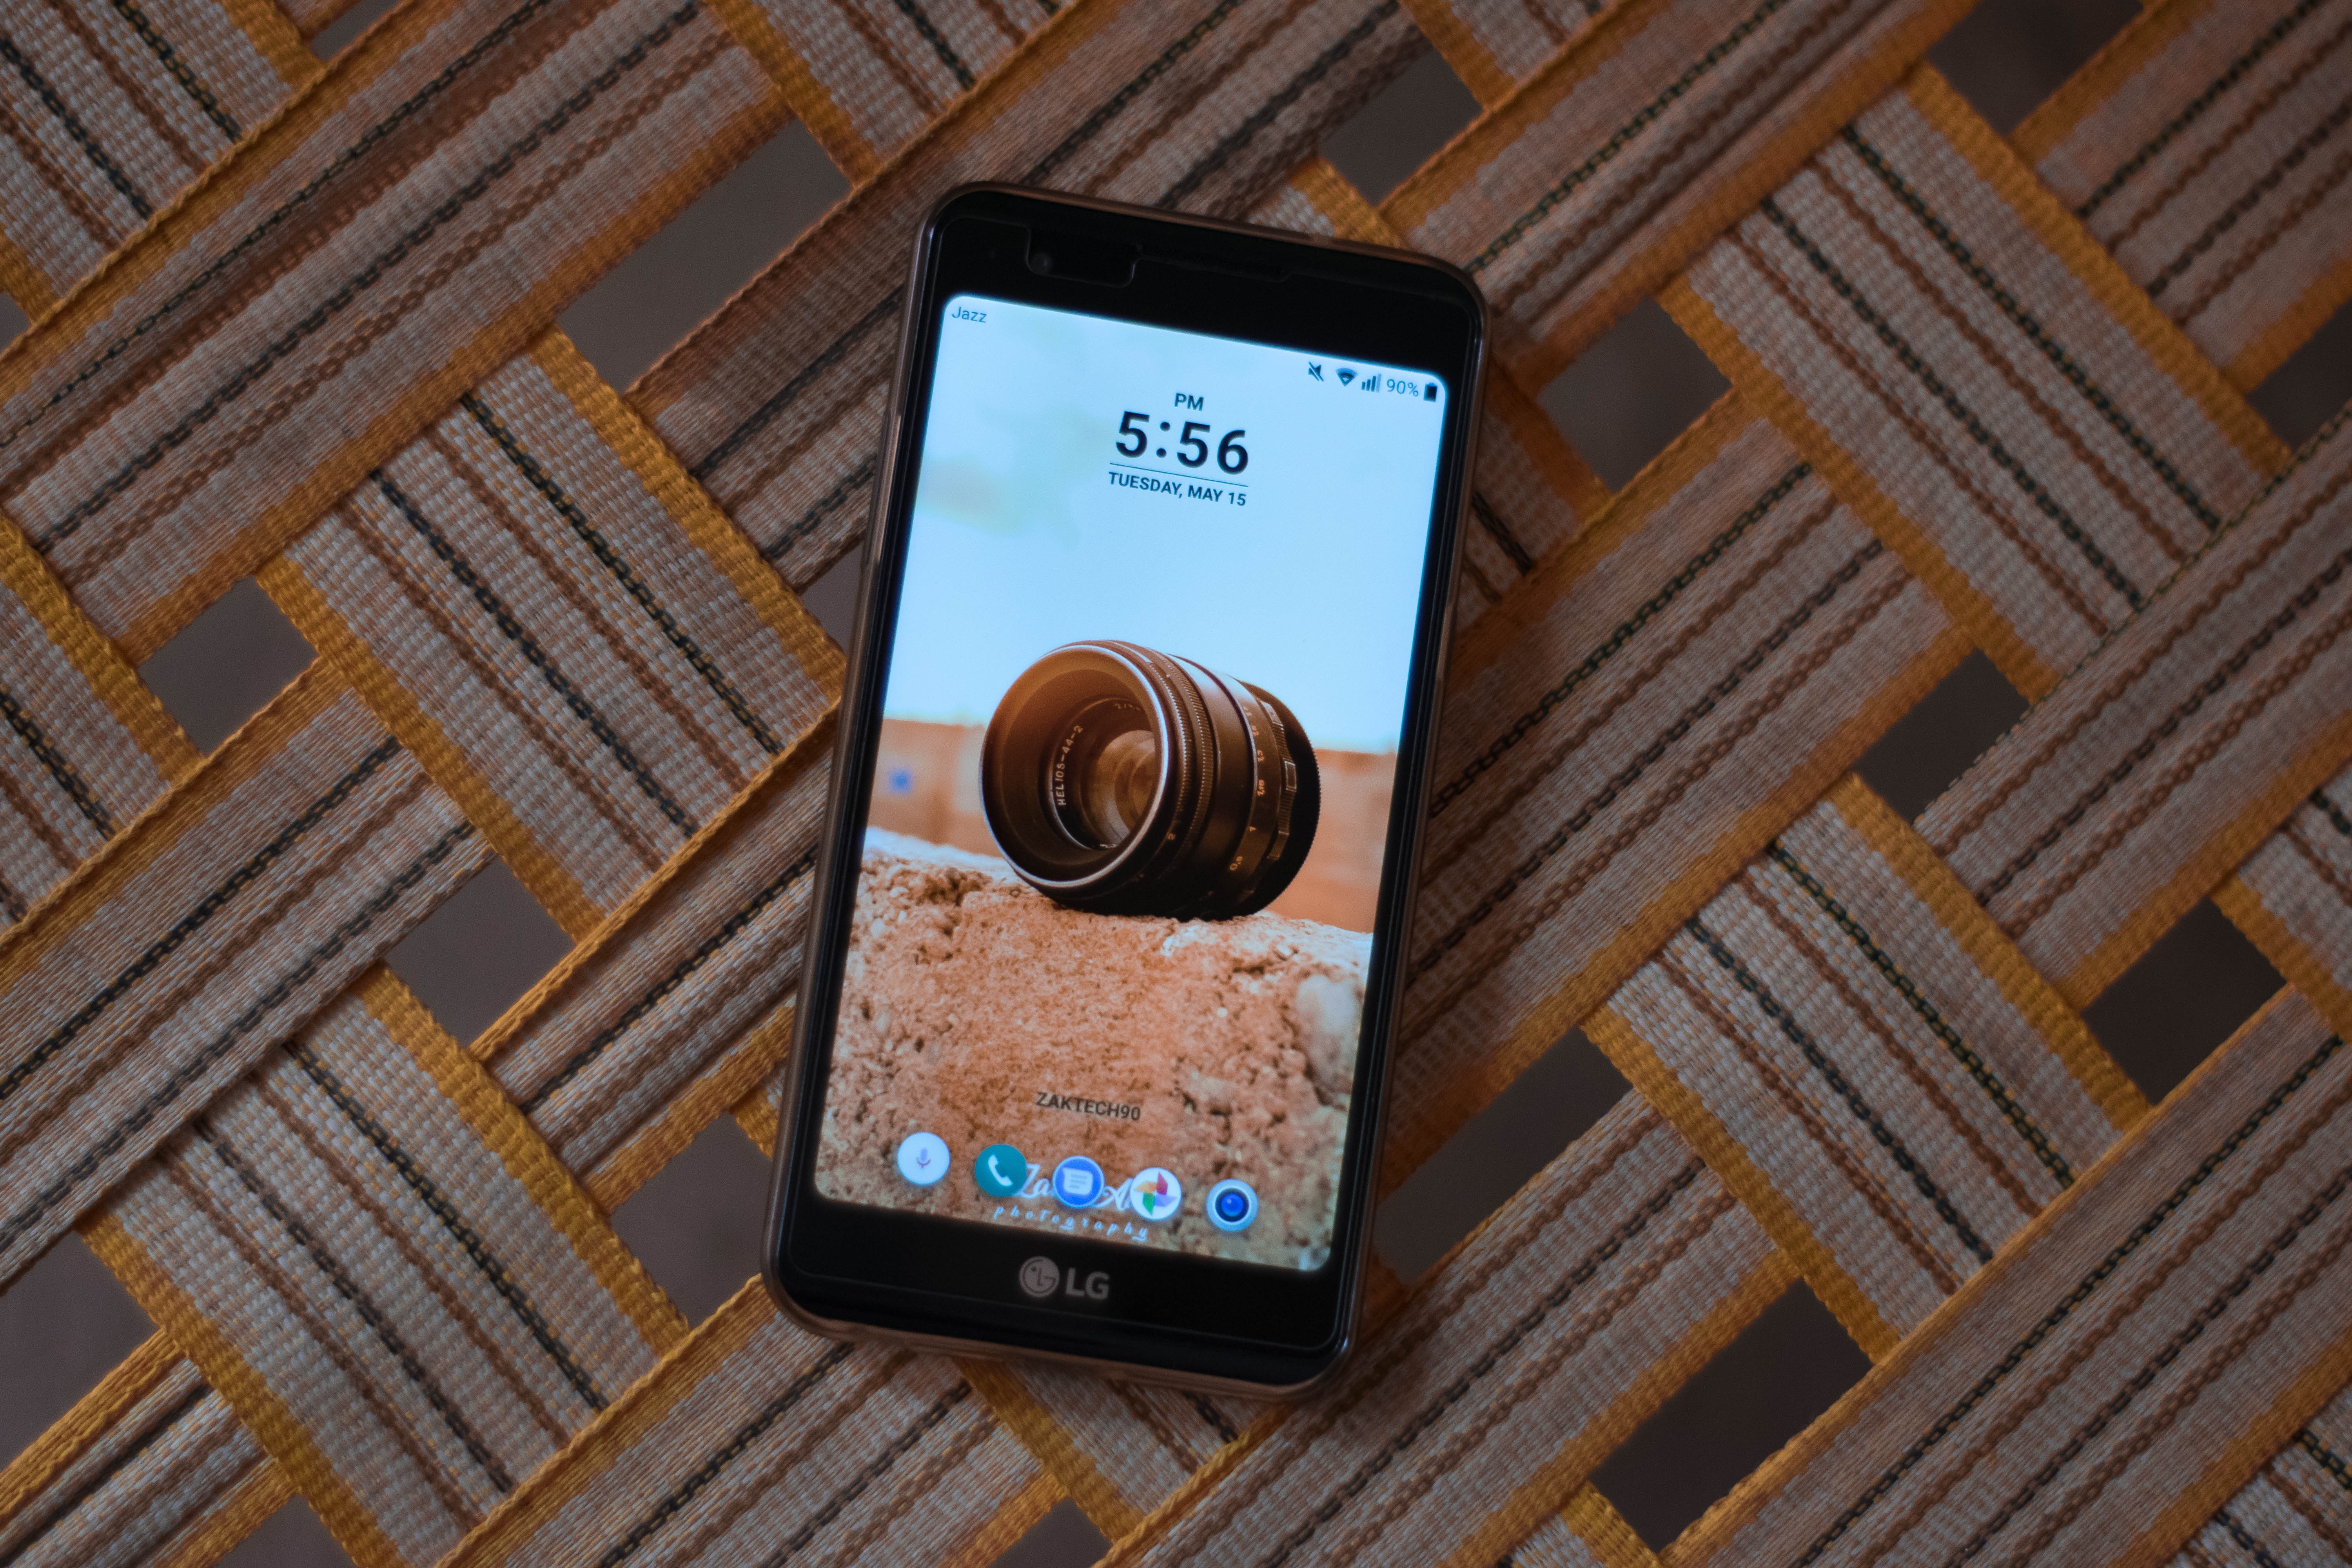
wood, technology, electronic device, hardwood, screenshot, wood stain, gadget, plywood